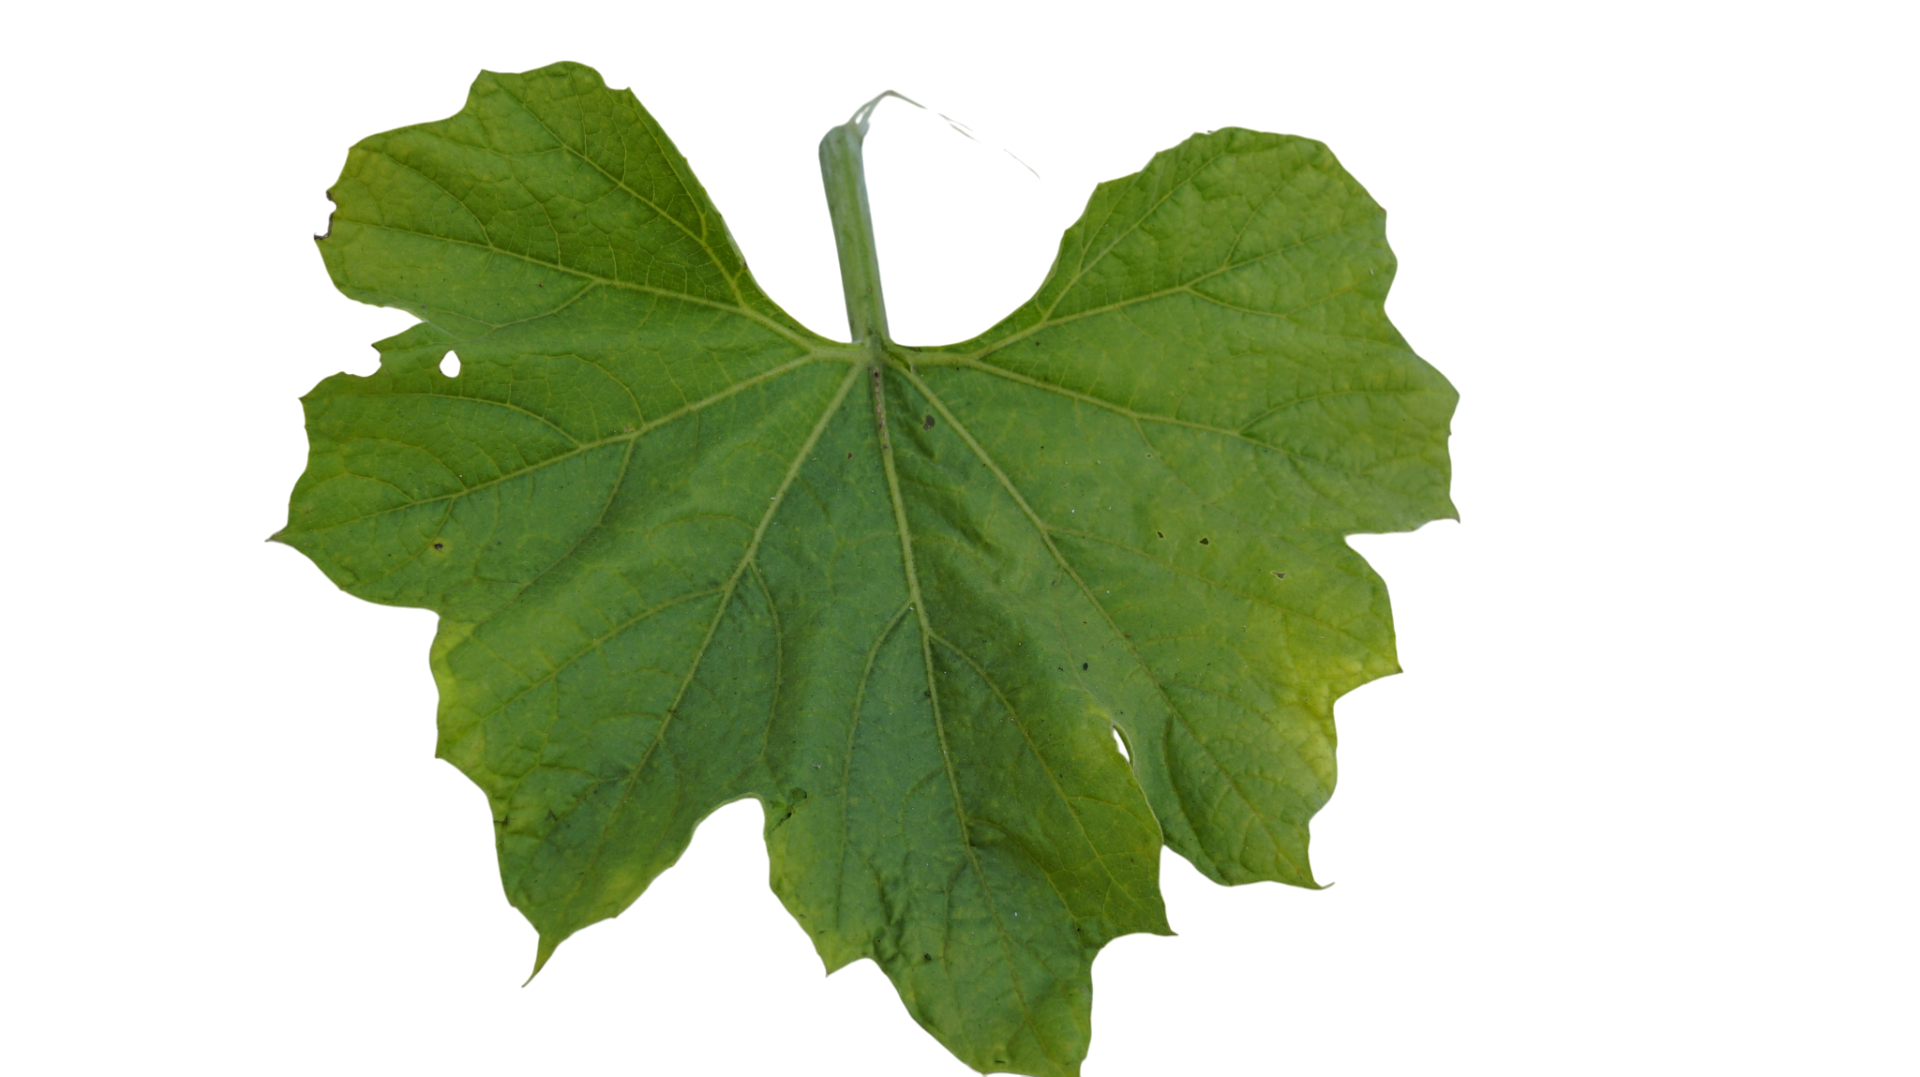
Crop: Bottle Gourd
Label: Early_Alternaria_Leaf_Blight